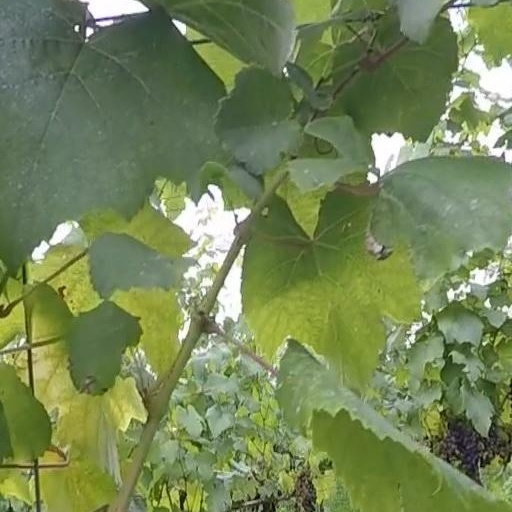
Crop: grape